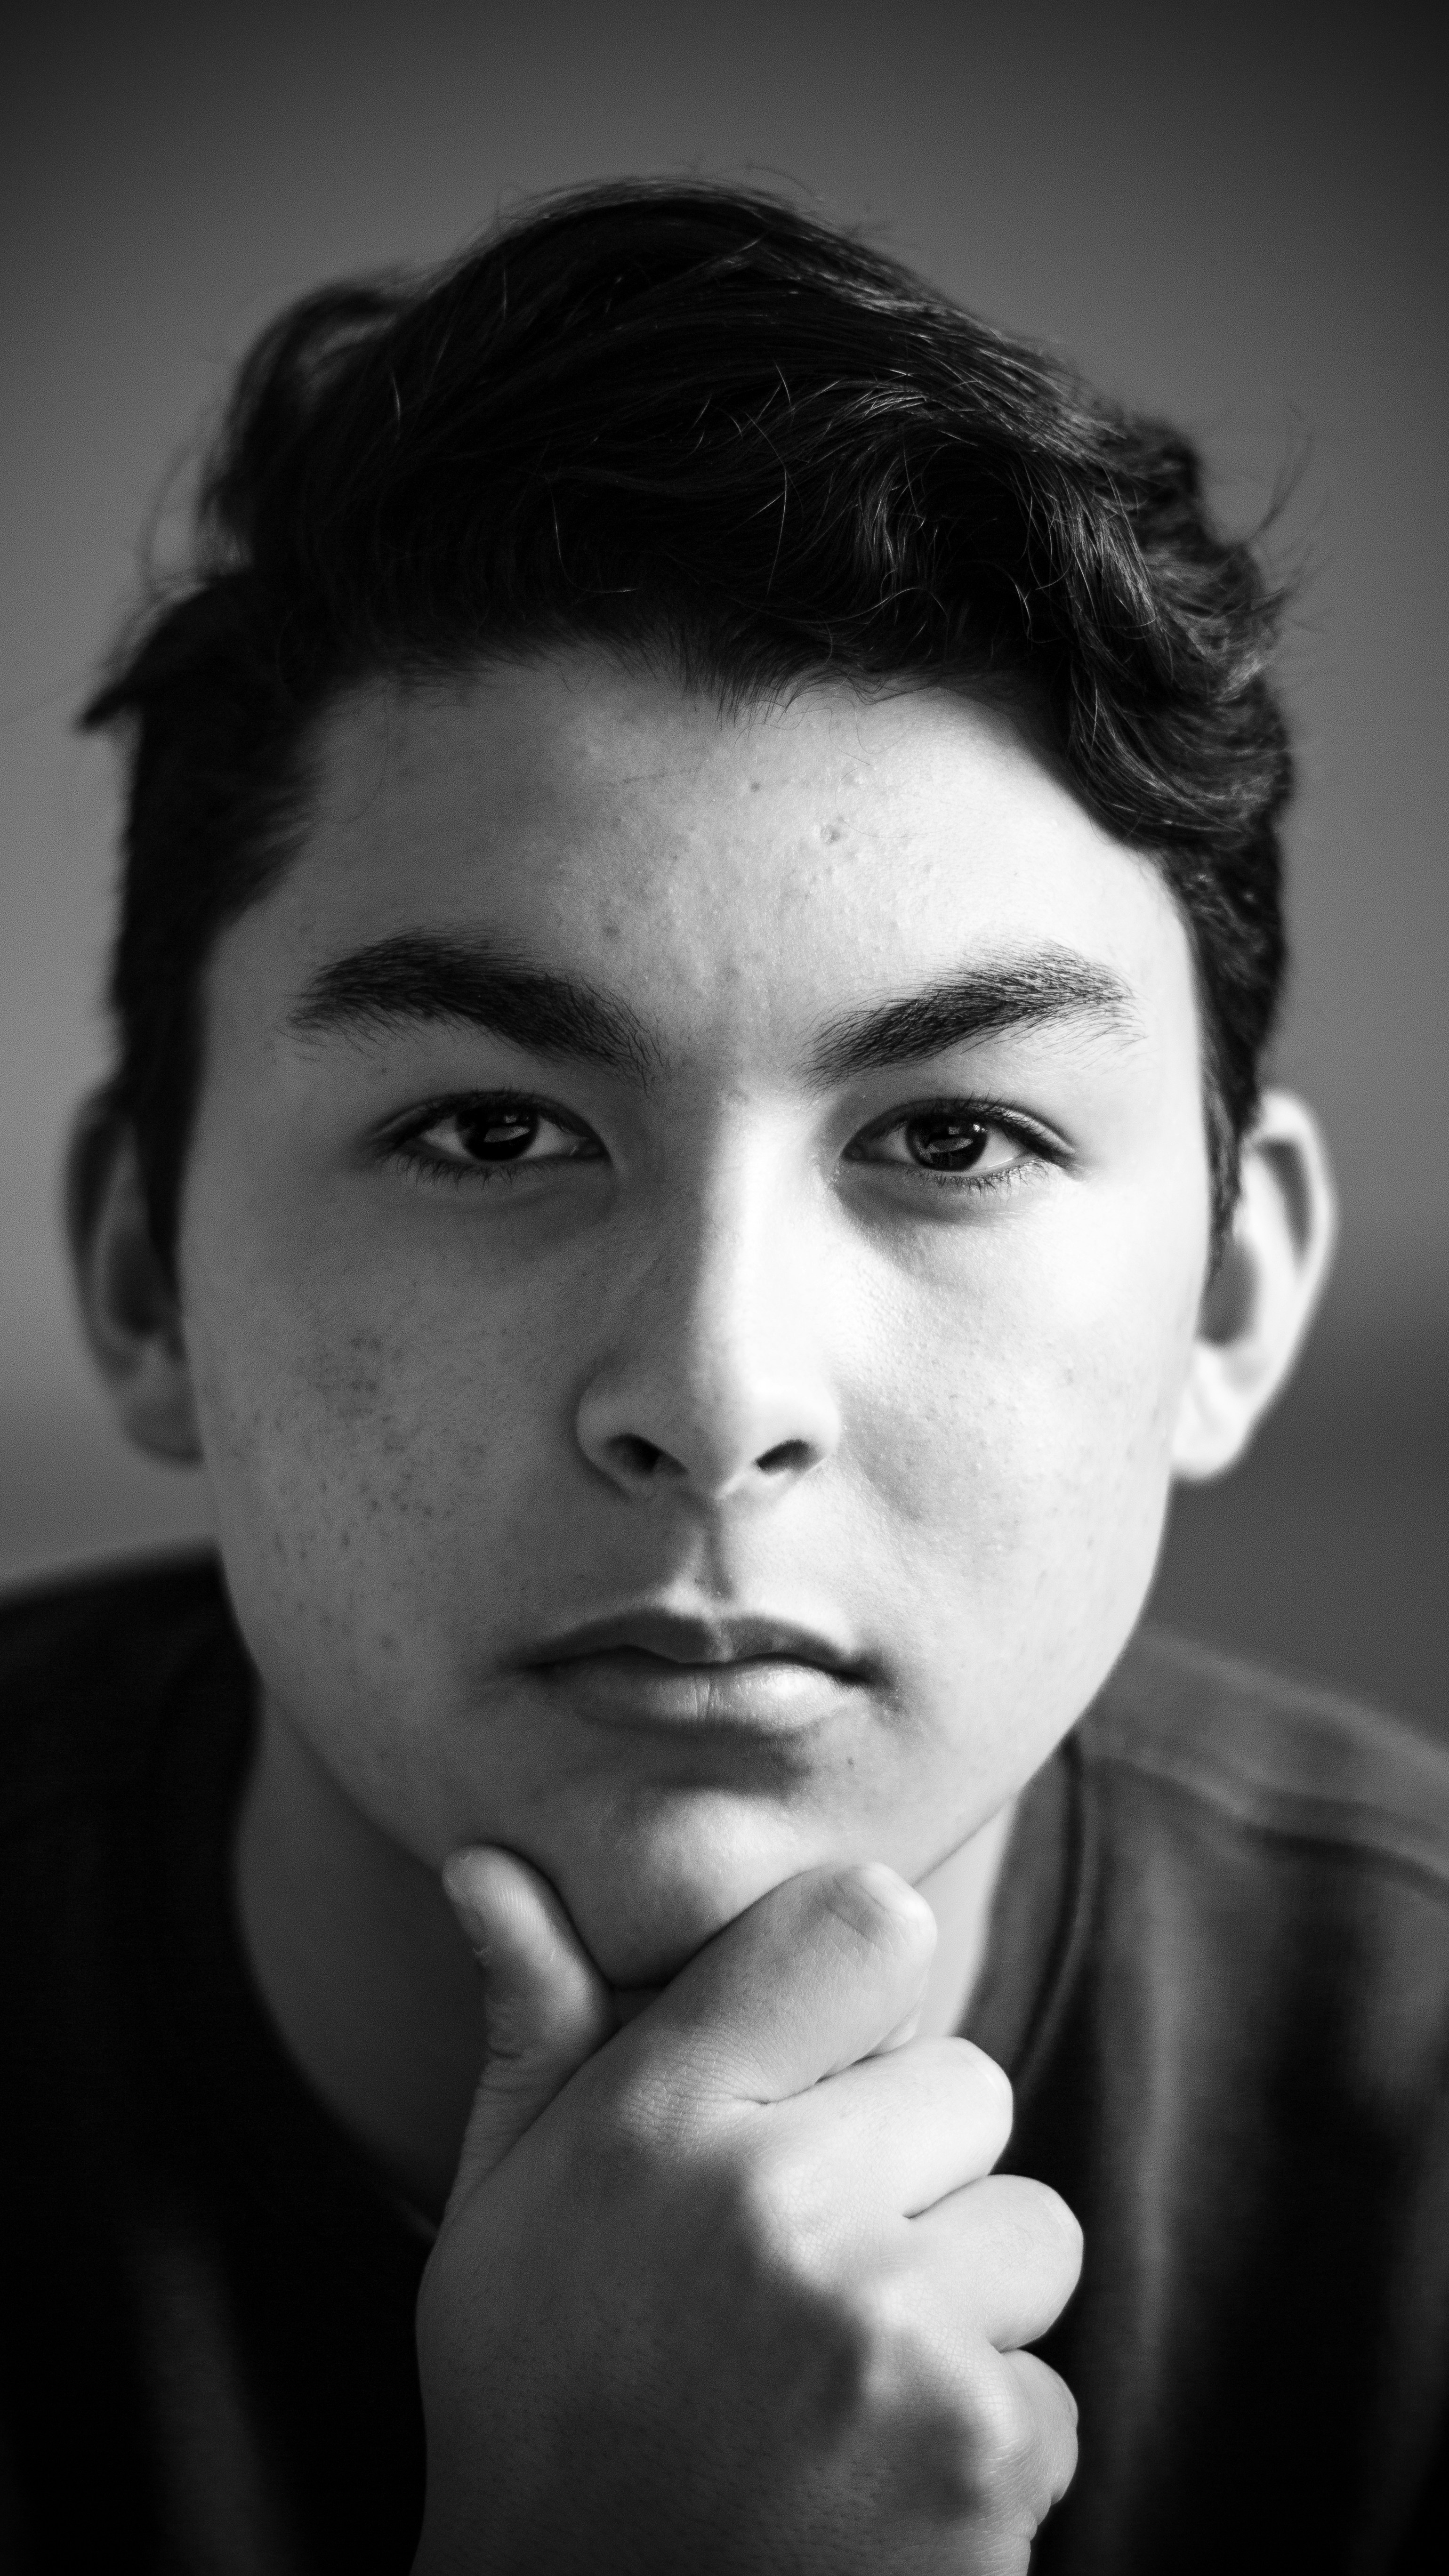
Gender: men